Arun Mehta

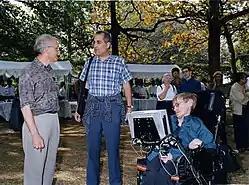
Hawking ("sitting, right") during Strings Conference at TIFR, in 2001

During a tour to India in 2001, Stephen Hawking delivered a lecture in an international physics conference dedicated to String theory held at Tata Institute of Fundamental Research, Mumbai. It was during this time, Hawking, suffering from amyotrophic lateral sclerosis, contacted Mehta and Crishna along with several other software companies to write the replacement for the software he was using for the computerised machine fixed to his wheelchair, and to communicate with others. Mehta and Crishna developed eLocutor, a free and open source single-button typing and speaking software.